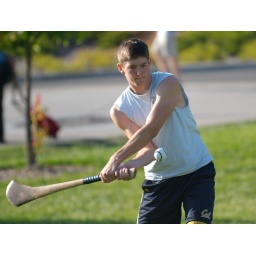
Student in white shirt practicing hurling hitting ball 2